Skalunda

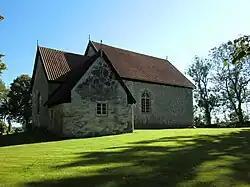
Skalunda Church ("Skalunda kyrka")

Skalunda is a village at Lidköping Municipality in Västergötland, Sweden. Skalunda was an important location dating to the Iron Age and was one of the eight royal estates of early medieval Västergötland (cf. Uppsala öd).